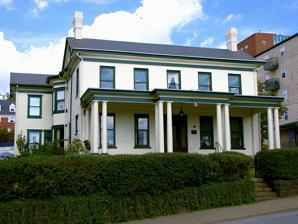
Building: Rogers House (Morgantown, West Virginia)
Country: United States of America
Year built: 1857
Historic house in West Virginia, United States United States historic place Rogers House U.S. National Register of Historic Places U.S. Historic district Contributing property Show map of West Virginia Show map of the United States Location 293 Willey St., Morgantown, West Virginia Coordinates 39°37′53″N 79°57′9″W / 39.63139°N 79.95250°W / 39.63139; -79.95250 Area 0.3 acres (0.12 ha) Built c. 1857, 1905-1906 Architect Wells, Moses; Elmer F. Jacobs Architectural style Classical Revival NRHP reference No. 84000683 Added to NRHP December 4, 1984 Rogers House is a historic home located at Morgantown , Monongalia County, West Virginia . It was originally built about 1857 and is one of the last remaining residences from this time period in downtown Morgantown. The building is a two-story, five bay brick and wood frame dwelling in the Classical Revival style.  The original section of the house is in brick, whereas the addition, designed by noted Morgantown architect Elmer F. Jacobs and built in 1905-1906 is wood frame. Jacobs is also responsible for the interior design. It sits on a rough-faced coursed ashlar stone foundation.  It features a front porch with four sets of triple wooden, Tuscan order columns.  It was the home of the Rogers family, pioneer settlers of Morgantown. It has been the home of West Virginia University 's Campus Ministry Center since 1984. It was listed on the National Register of Historic Places in 1984. It is located in the Downtown Morgantown Historic District , listed in 1996. The property on which the Rogers House is located passed through multiple owners before the building was constructed. The house was built sometime between 1855, when Alpheus Wells purchased the property from William E. Staggers, and 1868, when Alpheus sold the property to Thomas Rogers. The National Register nomination form dates the building to circa 1857. In the 1850s, the area around the property was undeveloped. The Rogers House was one of the first large residences built at the outer edge of Morgantown's contemporary city limits. In the late nineteenth and early twentieth century, Morgantown witnessed an intense period of industrialization and demographic growth that engulfed the Rogers House. It currently sits between downtown Morgantown and West Virginia University's downtown campus. The Rogers family were pioneer settlers of Morgantown. John Rogers was a prominent local businessman who owned a large amount of property as well as saw , grist , and paper mills . John Rogers’ son, Thomas Rogers, inherited his property. Thomas Rogers was active in the local Escopalian . According to Earl Core's The Monongalia Story, the Trinity Episcopal Parish was organized at Thomas Roger's house in 1876. Thomas Rogers’ son, George Rogers, inherited the property when Thomas Rogers died in 1894. George Rogers was also active in the Episcopal Church and a businessman. He is known for developing the Woodburn and East Morgantown neighborhoods. George Rogers, his wife Louise Clemson Brown, and their daughters, Mary Washington and Louise Clemson, moved into the Rogers House in the late 1890s. The Rogers family rented rooms to students, which was a common practice at the time because there were no university dormitories . When George Rogers died in 1920, the Rogers House was conveyed to his wife who was living at the house with her daughter and son-in-law, Louise and Harlan Selby. Her other daughter and son-in-law, Mary and Bradford Laidley, moved back into the Rogers House after George Rogers’ death. Bradford Laidley and Harlan Selby opened an office supply business called Laidley and Selby Office Equipment. The business, which was located at 417 High Street, was in operation from 1923 to 1974. Louise Rogers, George Roger's widow, conveyed the Rogers House to Laidley and Selby in the 1930s. The Rogers House was a private residence until Bradford Laidley and Hale J. Poston, who had acquired Selby's half-interest in the house, donated the property to the Loyalty Permanent Endowment Fund of the Alumni Association of West Virginia University. Despite the donors’ intentions, the Loyalty Permanent Endowment Fund did not relocate to the Rogers House. Instead, the Fund leased the Rogers House to the University Christian Council (UCC), an ecumenical campus ministry organization, in 1983. Known as the Campus Ministry Center, the ecumenical campus ministry has occupied the Rogers House since 1984. West Virginia University's ecumenical campus ministry was previously housed in a building on the Evansdale campus, an office building on High Street, the Walters Residence which is a few houses down the street, and in a building of the old downtown hospital which no longer exists. The University Christian Council emerged from the ecumenical movement within the field of campus ministry, which was active at West Virginia University in the late 1960s. In 1969, the ecumenical campus ministry center was named the Bennett House in honor of Thomas Bennett . Thomas Bennett was a conscientious objector who was killed in Vietnam while serving in the Army Medical Corps . He was posthumously awarded the Medal of Honor . When he was a student at West Virginia University, Thomas Bennett served as the president of the Campus Ecumenical Council and was very involved in the campus ecumenical movement and social causes. At the peak of the campus ecumenical movement, West Virginia University's campus ministry center included United Methodists, Roman Catholics, Presbyterians, Episcopalians, Lutherans, and Disciples of Christ ministers. In late twentieth-century Morgantown, many campus ministers, particularly those of liberal Protestant denominations, worked closely with student activists and were involved in social activism. In the 1970s, campus ministers in the Bennett House were involved in a number of student and community projects, including draft, drug, and abortion counseling. When the campus ministry moved to the Rogers House in the 1980s, traces of this activism remained. The Women's Information Center, which was founded in 1971, operated within the campus ministry until the early 1990s. The Center offered pregnancy testing and pro-choice counseling as well as programs on women's issues. In 1991, the Westminster Foundation of West Virginia, a Presbyterian U.S.A. non-profit entity, purchased the property for campus ministry to West Virginia University and as a main office for the organization. The Campus Ministry Center at the Rogers House has been home to the Wesley Foundation (campus ministry for the United Methodist Church), Mountaineer Campus Ministry (campus ministry for the Southern Baptist Convention), the Court-appointed Special Advocates for Kids of Monongalia and Preston Counties (CASA)and Mon County Habitat for Humanity. The Campus Ministry Center is currently home to the Presbyterian Student Fellowship, the Intervarsity Christian Fellowship and International Student Ministry, and the West Virginia Land Trust. References